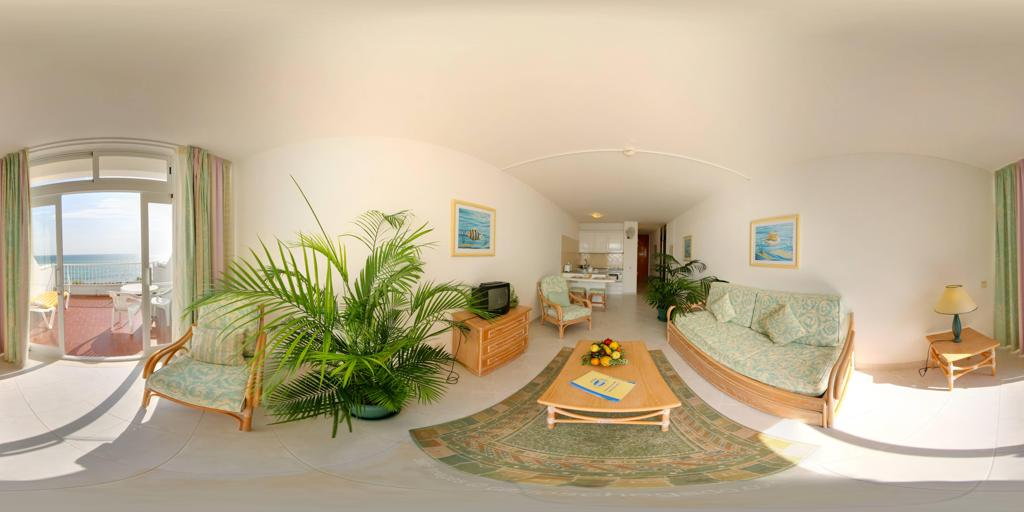
Referred object: the bowl of fruit on the coffee table

Referred object: the large potted palm plant

Referred object: the lamp on the side table beside the sofa